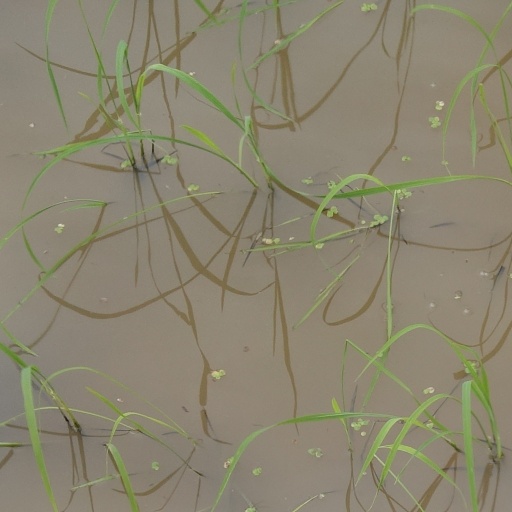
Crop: rice